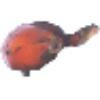
Label: red_banana